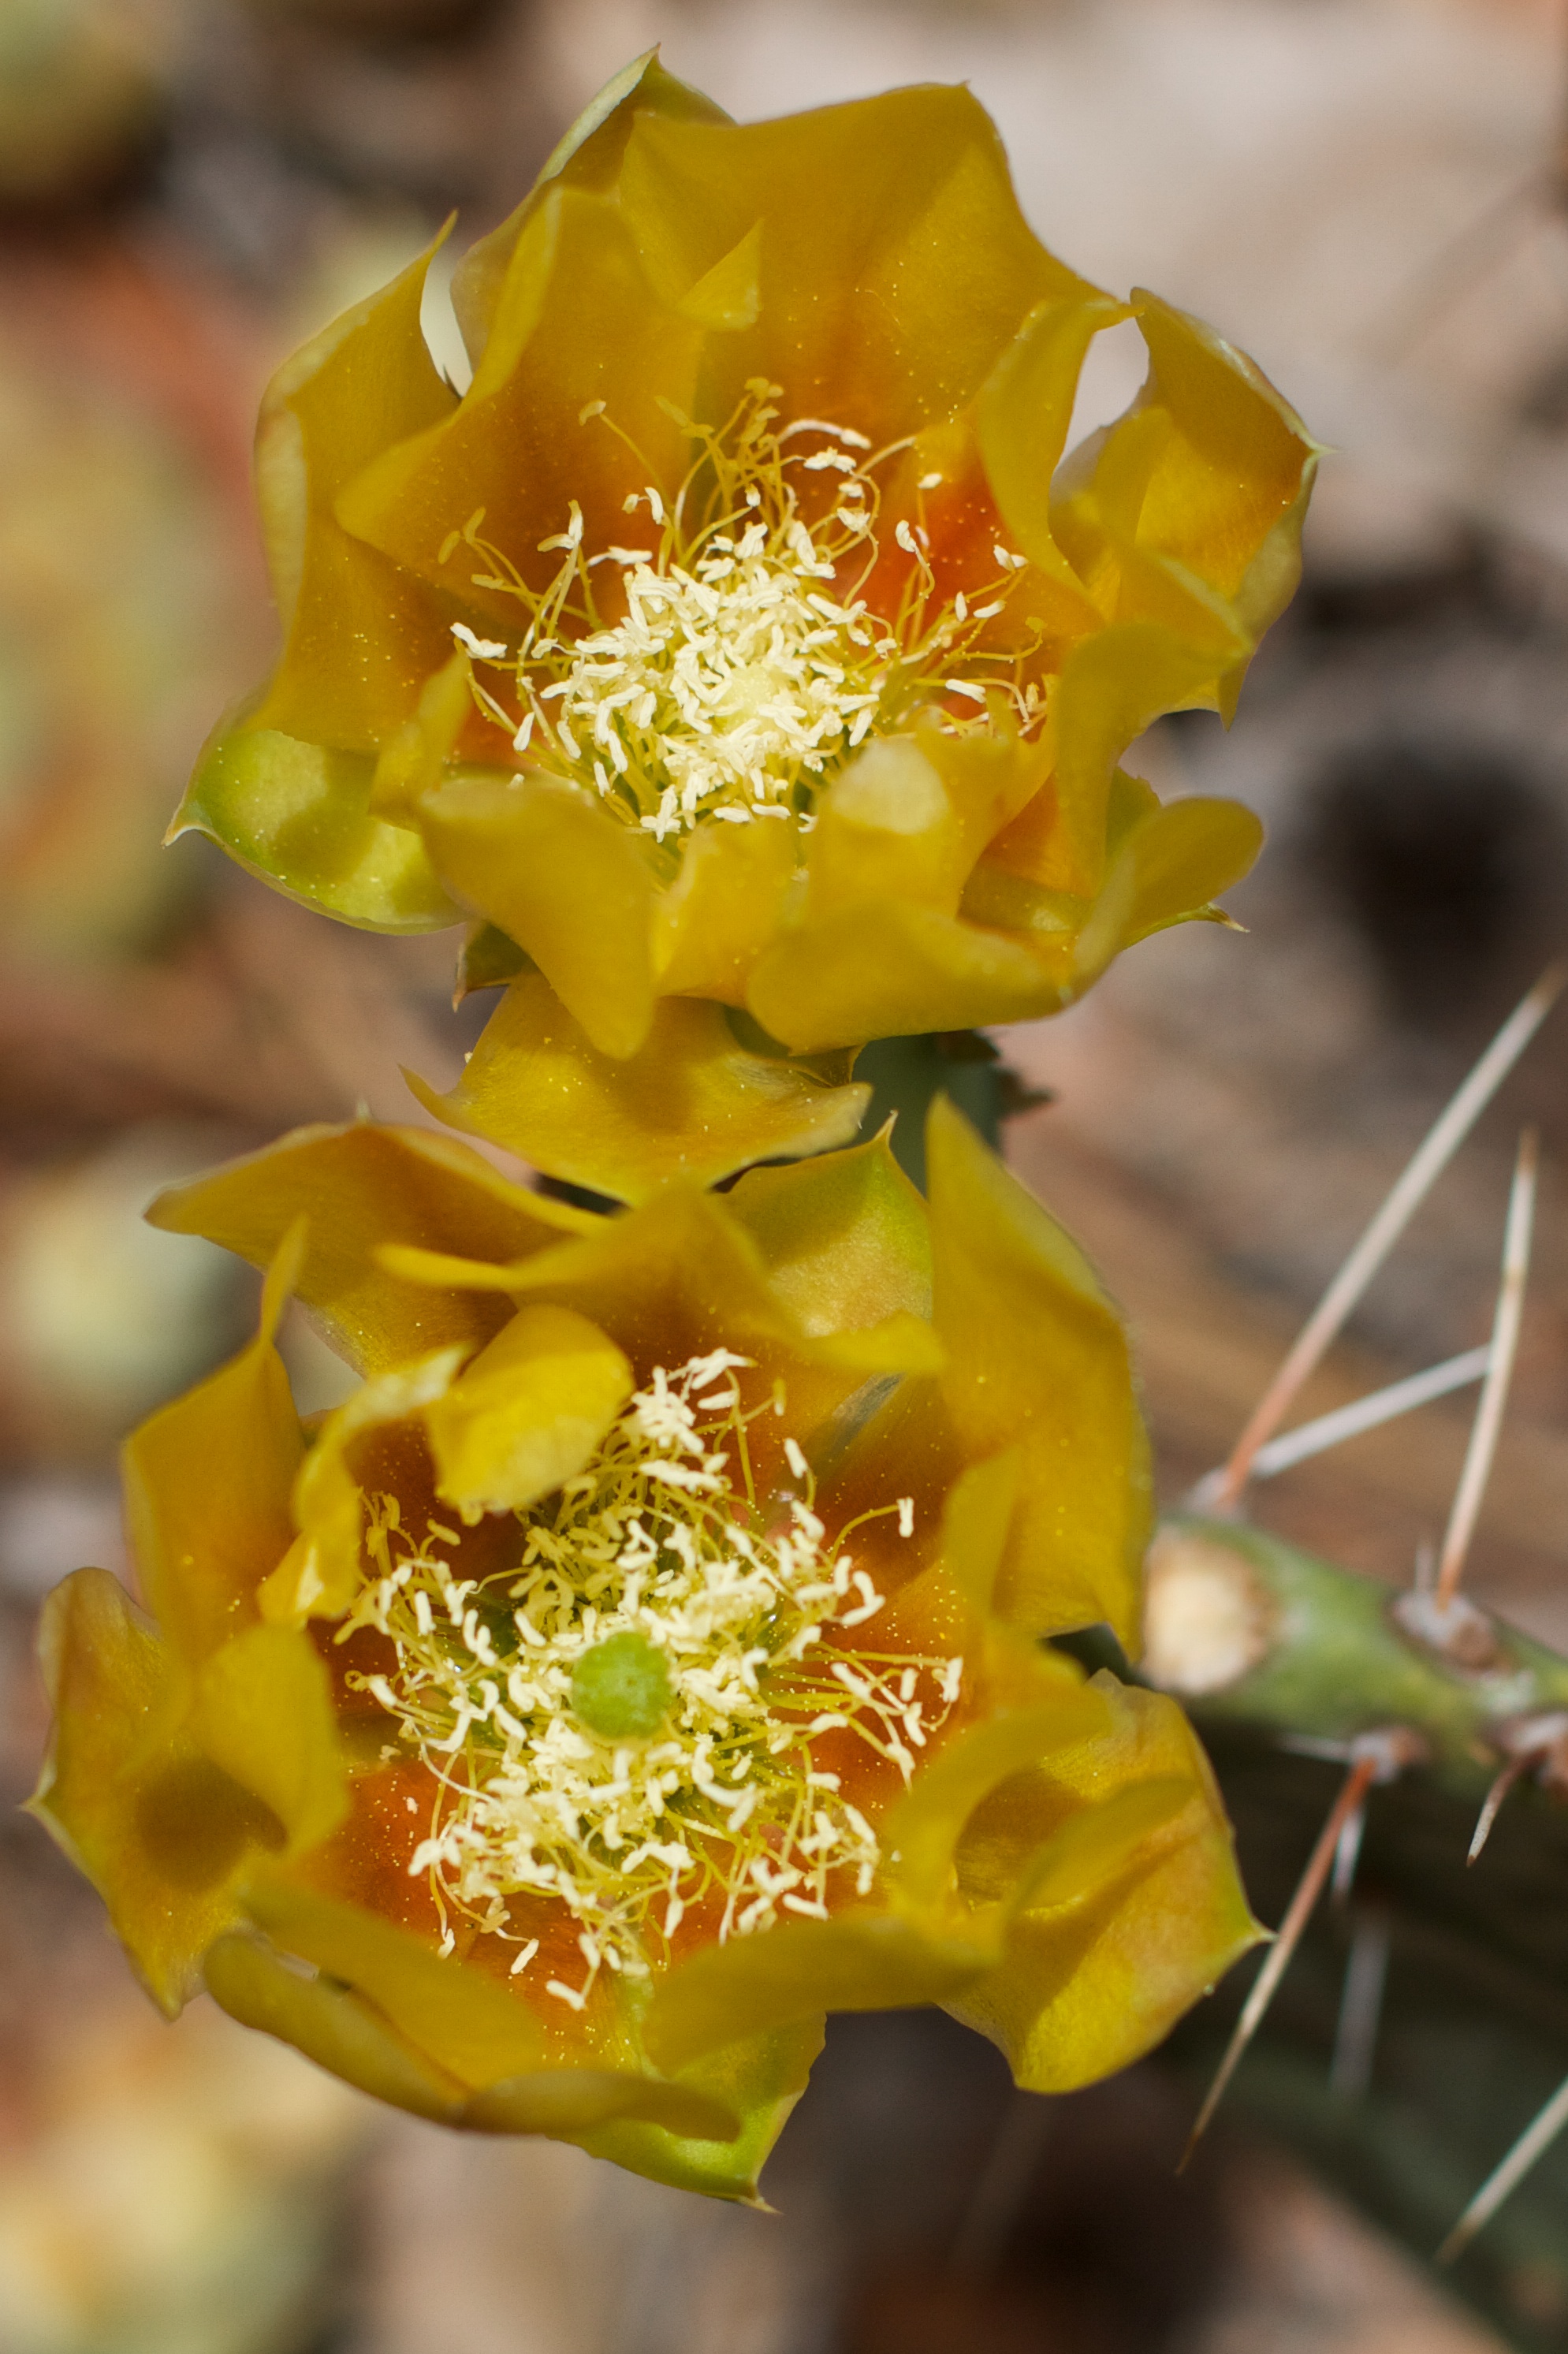
blossom, cactus, plant, flower, petal, produce, botany, yellow, flora, macro photography, flowering plant, flower bouquet, land plant